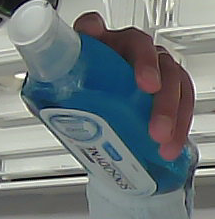
Product: sensodyne_mouthwash